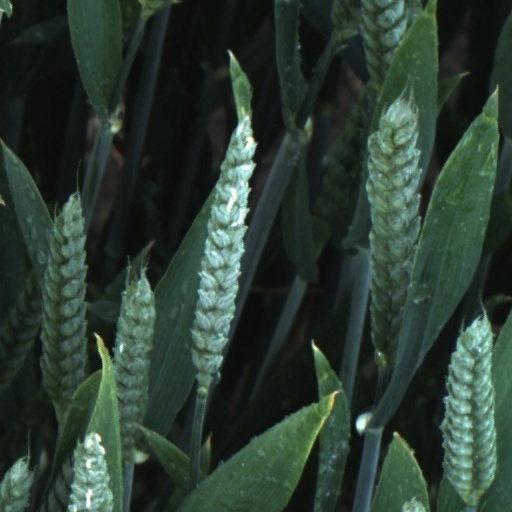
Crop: wheat